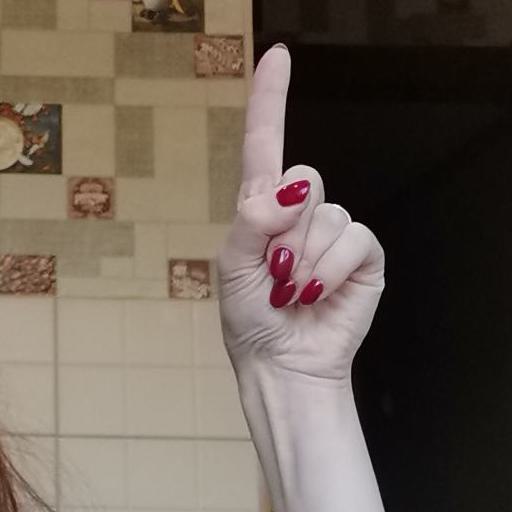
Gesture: one